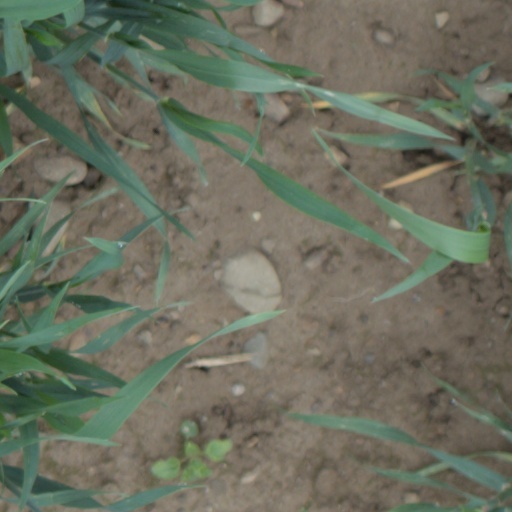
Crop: wheat